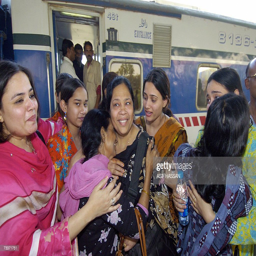
relatives embark with survivors as they arrive